Nitrox

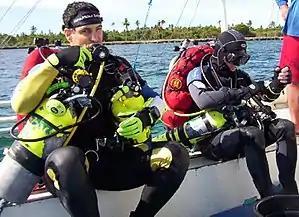
Technical divers preparing for a mixed-gas decompression dive in Bohol, Philippines. Note the backplate and wing setup with side mounted stage tanks containing EAN50 (left side) and pure oxygen (right side).

The two most common recreational diving nitrox mixes contain 32% and 36% oxygen, which have maximum operating depths (MODs) of and respectively when limited to a maximum partial pressure of oxygen of . Divers may calculate an equivalent air depth to determine their decompression requirements or may use nitrox tables or a nitrox-capable dive computer.